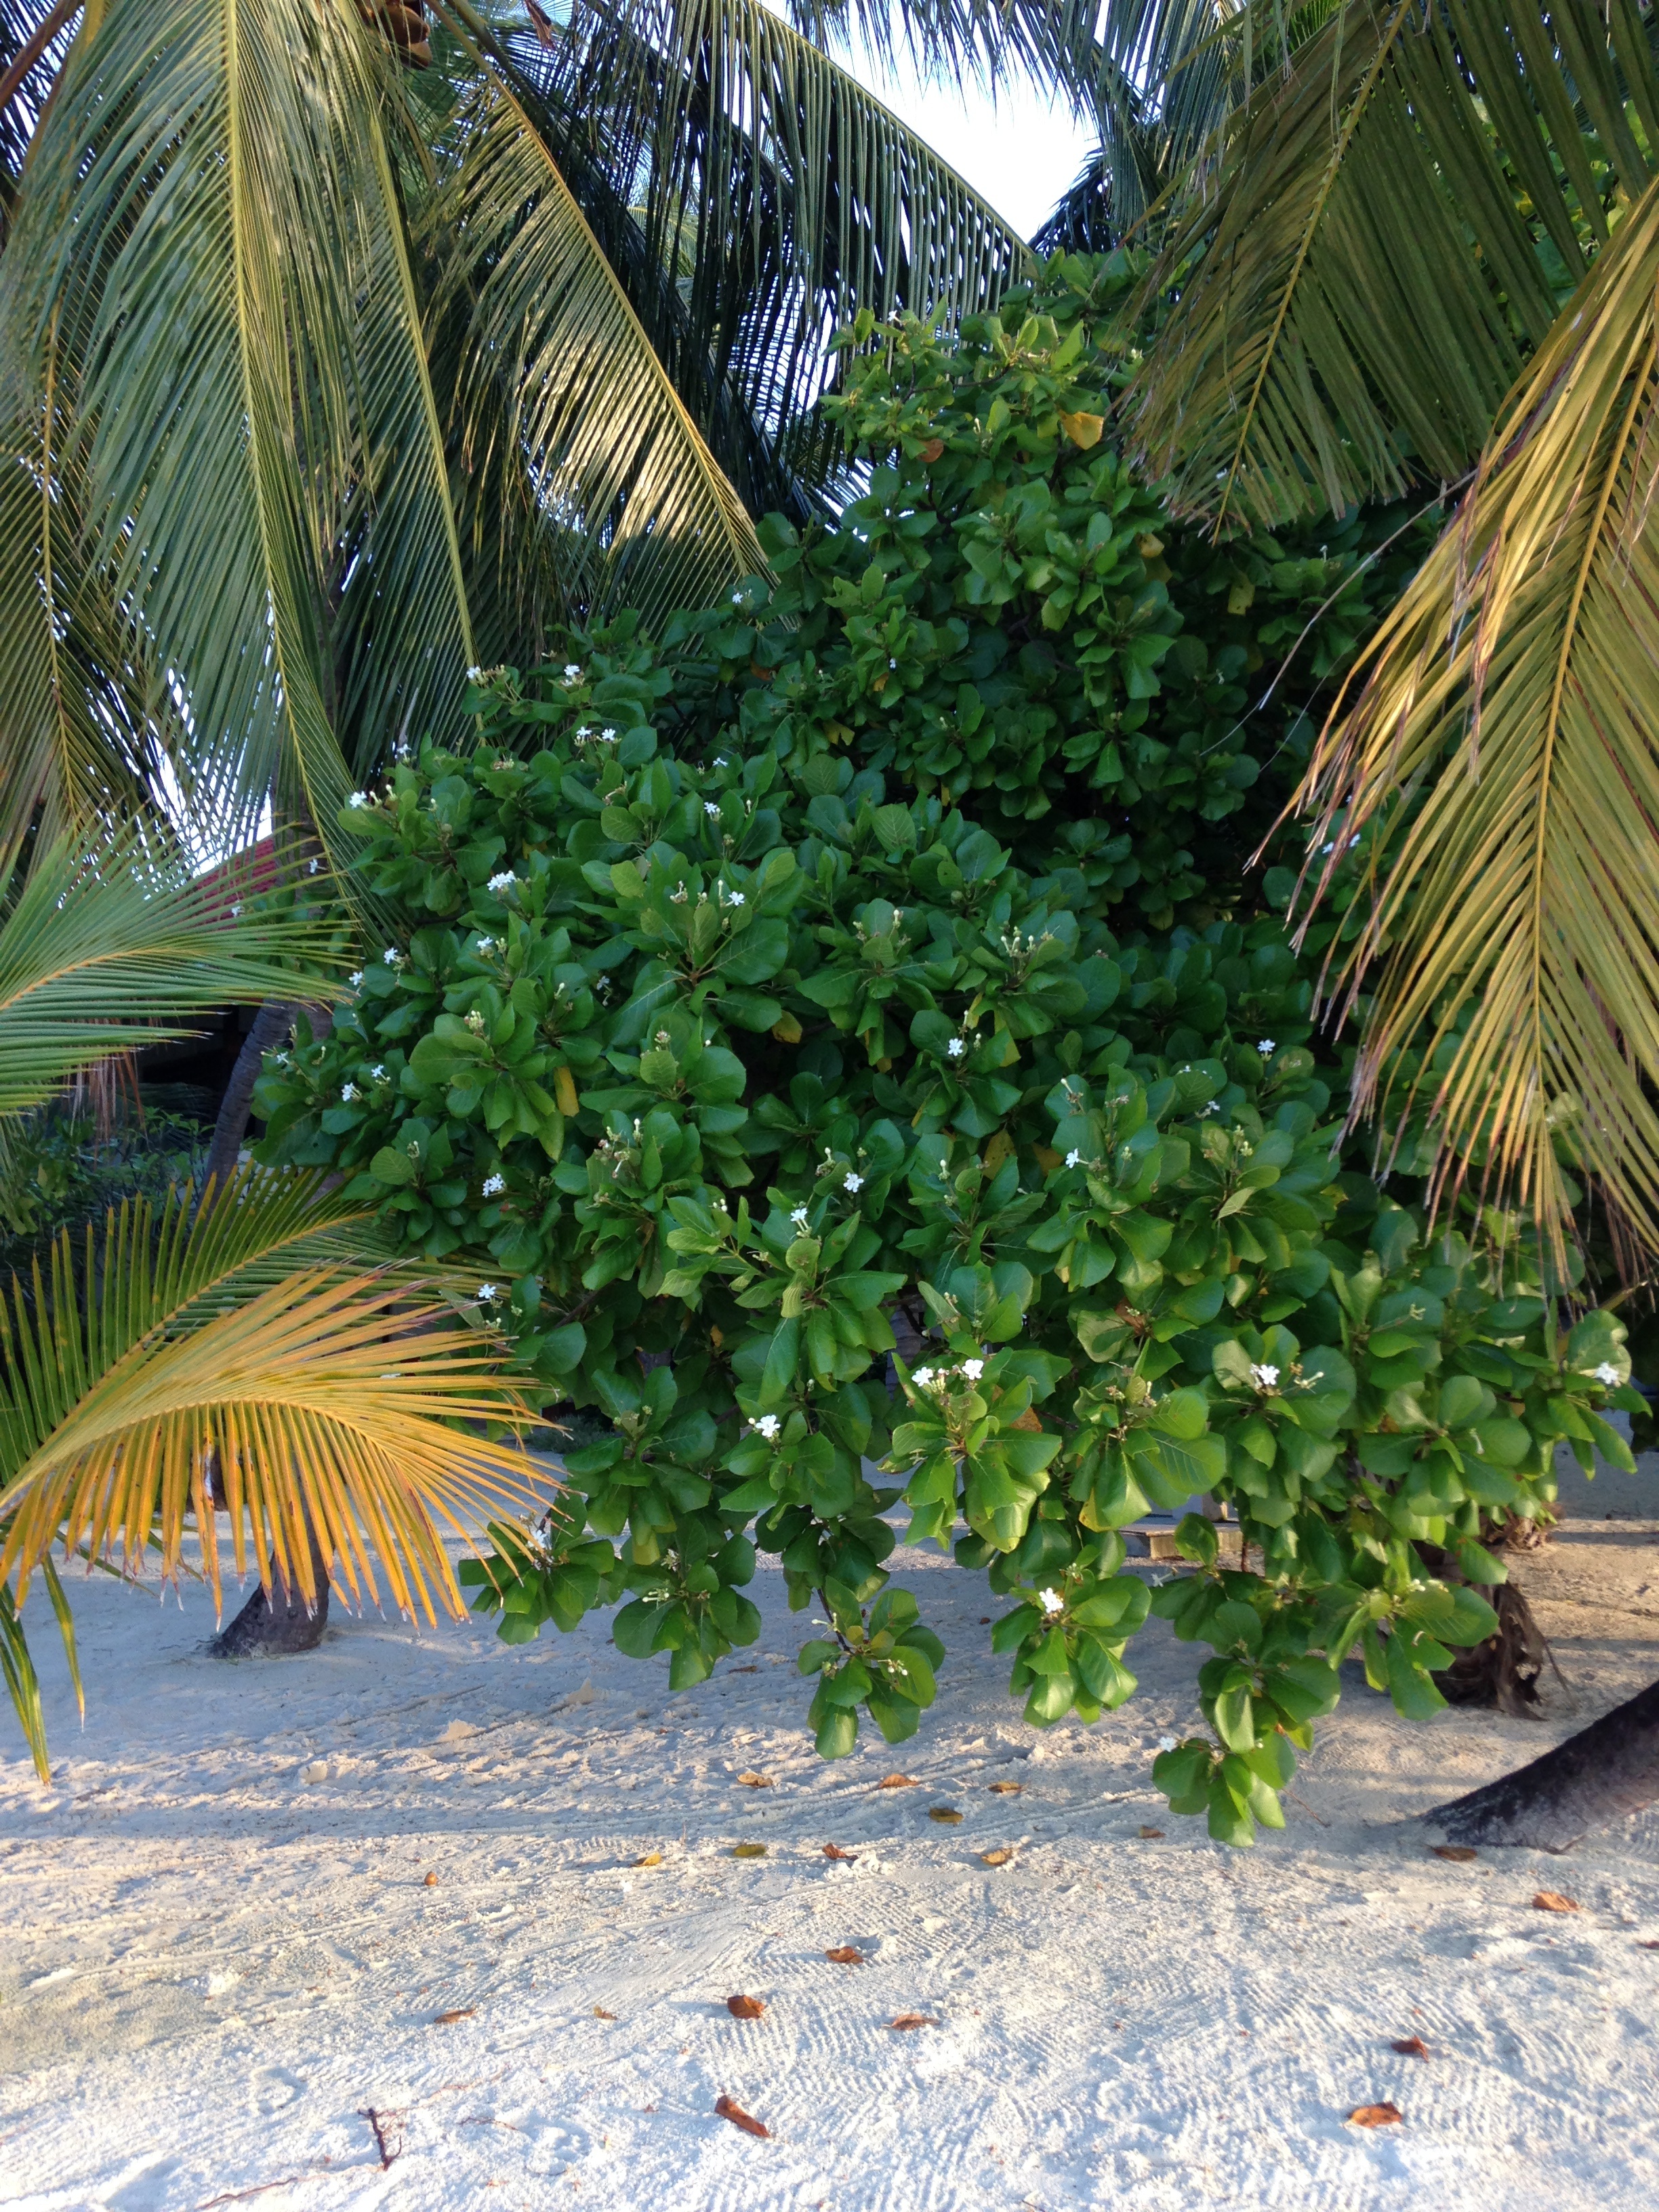
tree, plant, leaf, flower, walkway, jungle, botany, garden, resort, tropics, woody plant, land plant, arecales, palm family